Morality

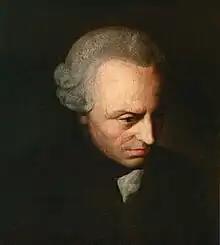
Immanuel Kant introduced the categorical imperative: "Act only according to that maxim whereby you can, at the same time, will that it should become a universal law."

In its descriptive sense, "morality" refers to personal or cultural values, codes of conduct or social mores that are observed to be accepted by a significant number of individuals (not necessarily all) in a society. It does not connote objective claims of right or wrong, but only refers to claims of right and wrong that are seen to be made and to conflicts between different claims made. Descriptive ethics is the branch of philosophy which studies morality in this sense.